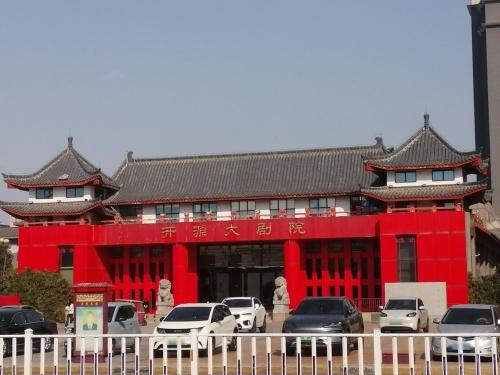
地标名称：开源大剧院
所在城市：漯河市·源汇区